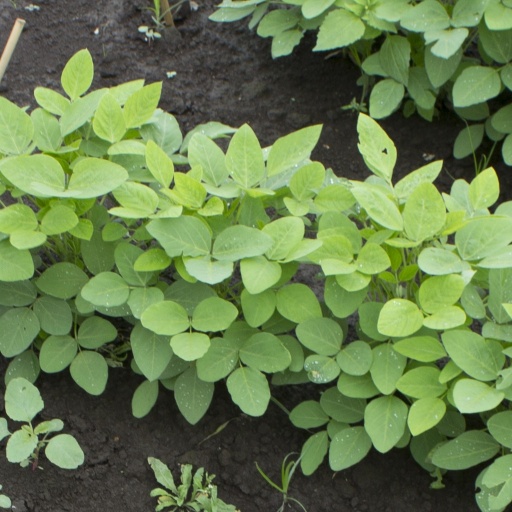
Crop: soybean